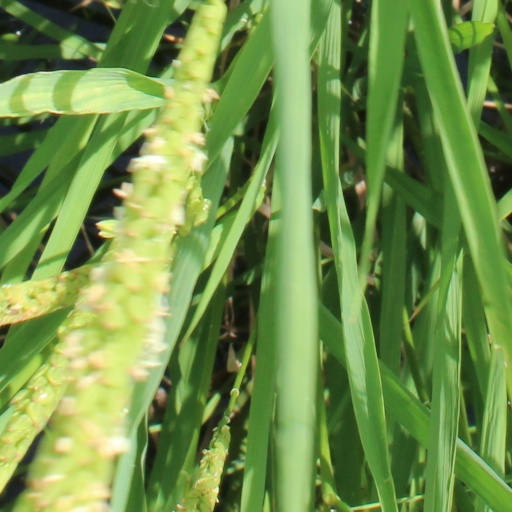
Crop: rice